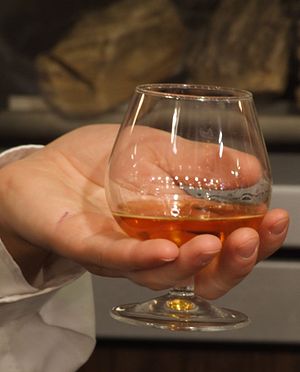
Brandy
Et glas brandy
"Brandy er betegnelsen for brændevin, der fremstilles ved destillation af vin fra andre steder end i Cognac og Armagnac i Frankrig. Brandy fra de områder er beskyttet af EU's oprindelseslovgivning. ""Eau de vie"" er destilleret af gærede frugter.